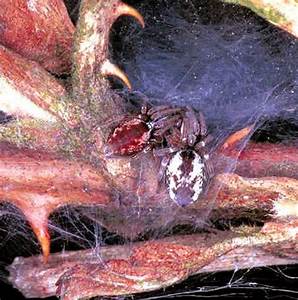
Label: spider